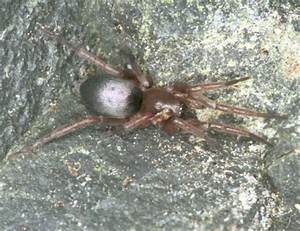
Label: spider